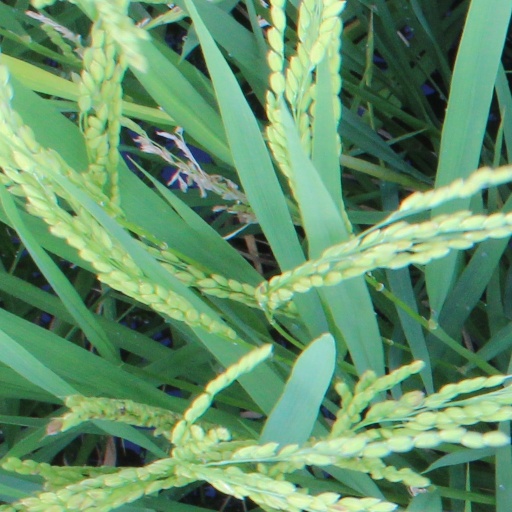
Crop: rice